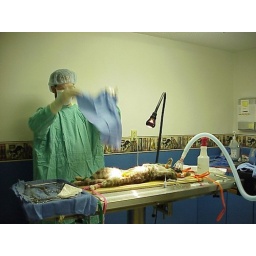
Dr. Skelley drapes his patient, a female cat already under anesthesia and about to be spayed.